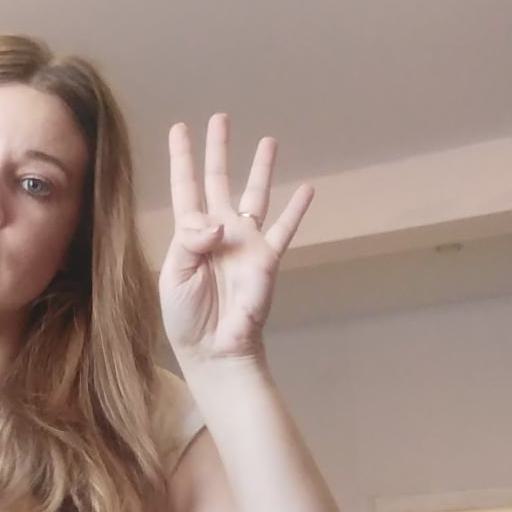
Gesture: four